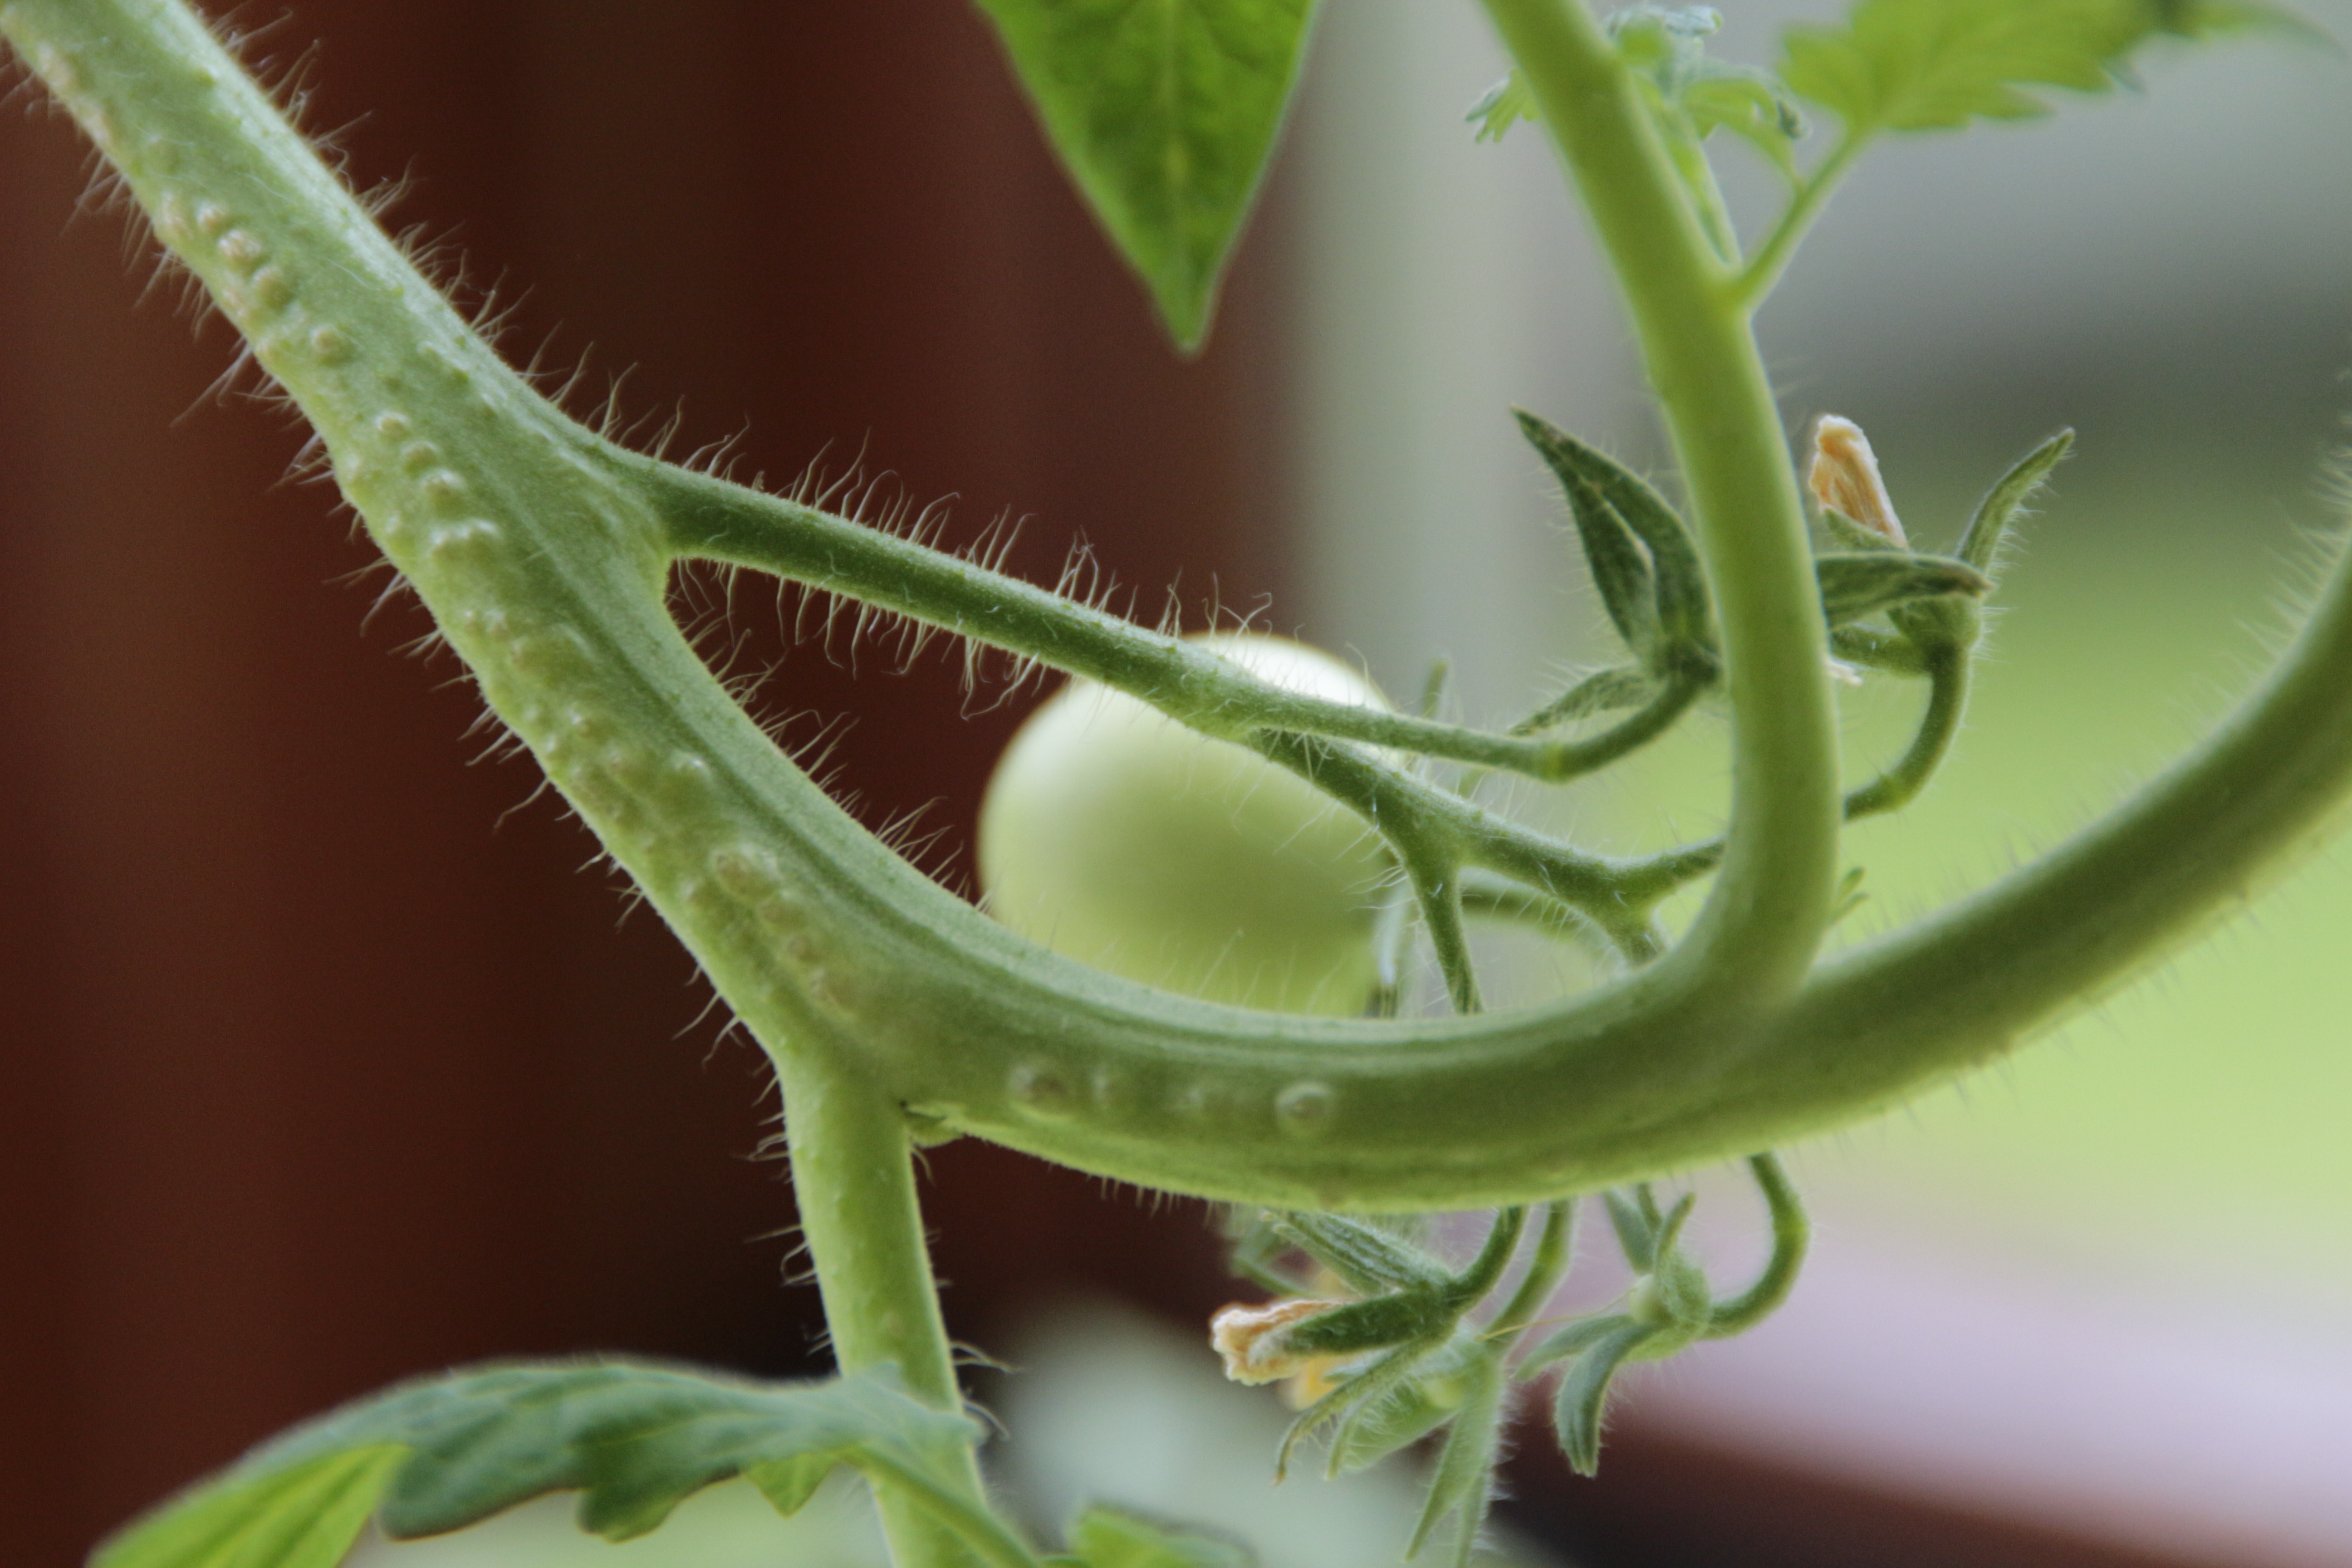
plant, photography, leaf, flower, food, green, red, produce, vegetable, botany, flora, tomato, close up, tomatoes, immature, macro photography, flowering plant, winter garden, plant stem, land plant